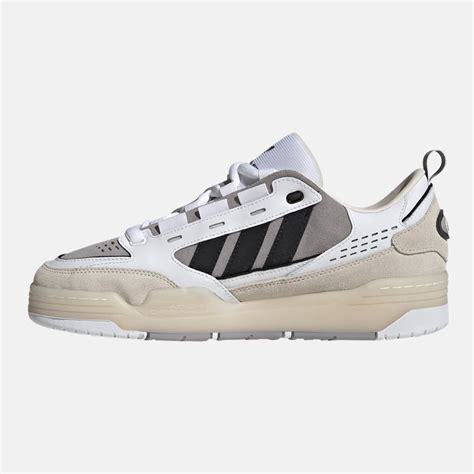
Brand: Adidas
Model: ADI2000